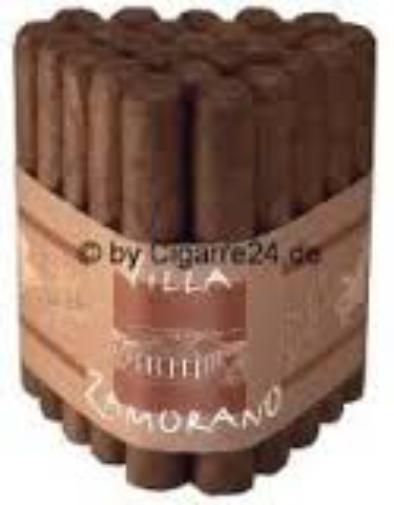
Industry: Necessities